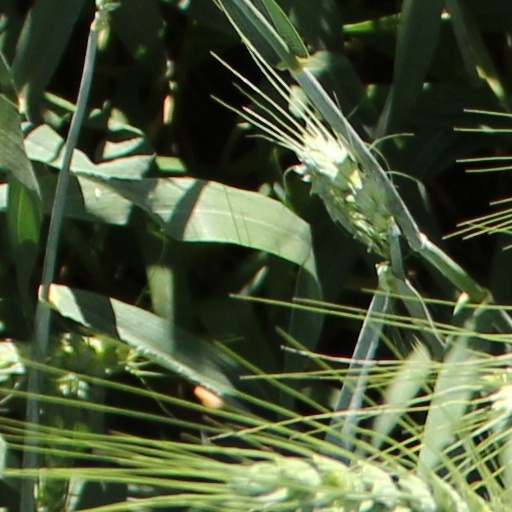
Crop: wheat